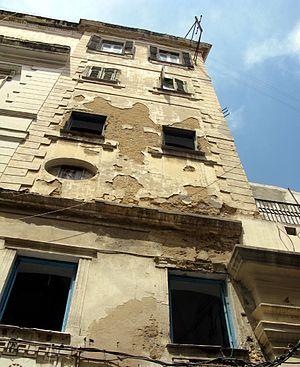
Façade à l'italienne du palais Gnecco
Le palais Gnecco, appelé aussi maison de Garibaldi et Casa de la liberté, est un palais de la médina de Tunis construit au XIXᵉ siècle.